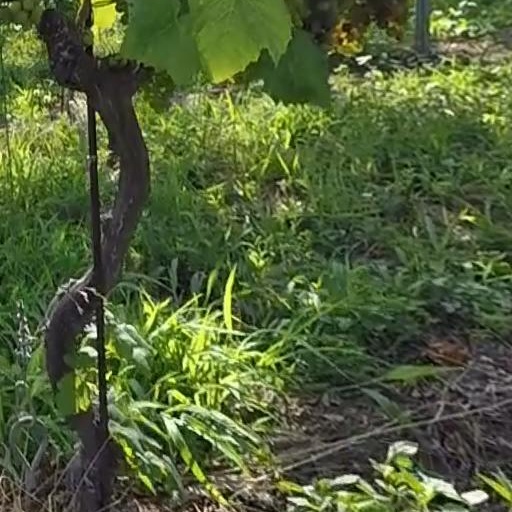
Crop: grape